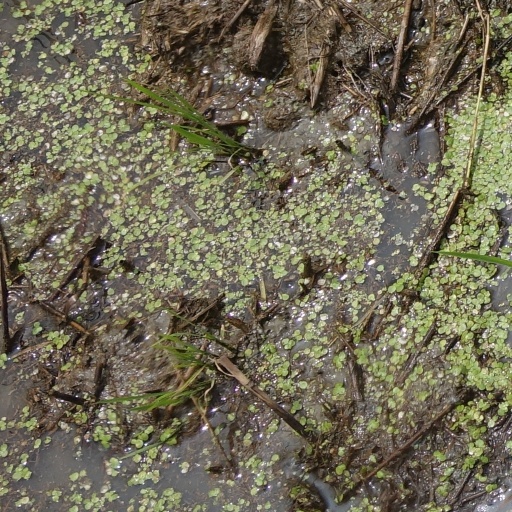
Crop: rice